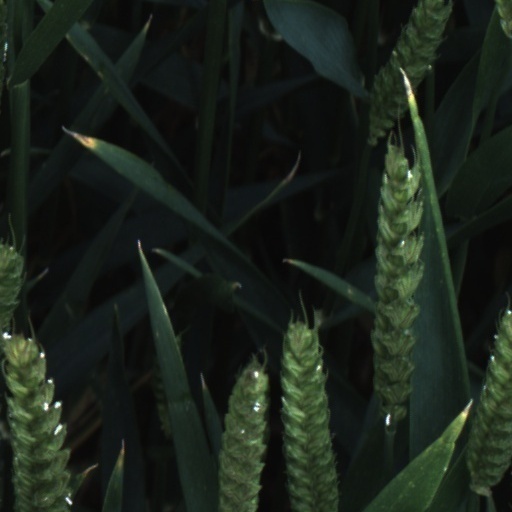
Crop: wheat